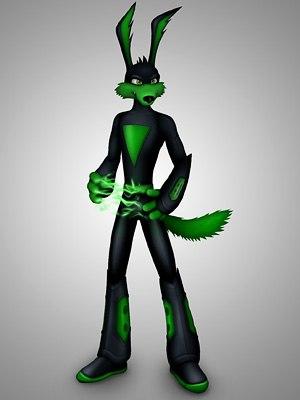
Cet article regroupe les personnages de la série d'animation Les Loonatics.